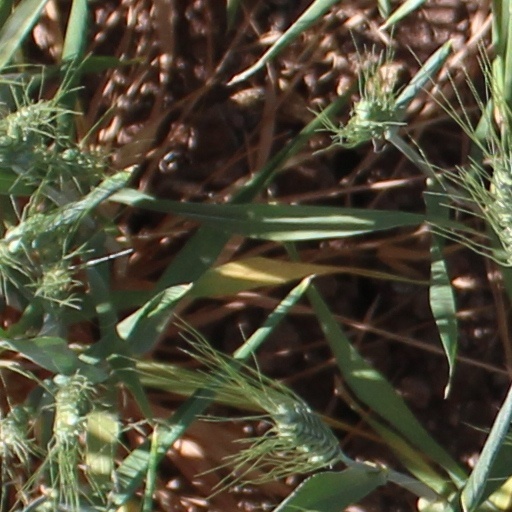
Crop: wheat